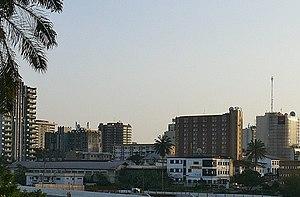
La ville de Douala, capitale économique du Cameroun, compte environ 120 quartiers répartis en 6 arrondissements. Chaque quartier est en soi une ville dans la ville.
Douala est une ville portuaire d'Afrique centrale sur l'estuaire du fleuve Wouri ouvert sur le golfe de Guinée. Son agglomération compte 3,6 millions d’habitants, elle est reconnue comme la capitale économique du Cameroun, le principal centre d'affaires et la plus grande ville du pays avec Yaoundé. Chef-lieu de la région du Littoral et du département du Wouri, elle a le statut de communauté urbaine constituée de six communes d'arrondissement.